Caterham CT01

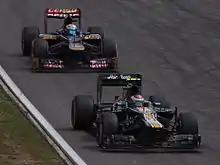
Petrov at the showing that the car could regularly fight for position with the Toro Rossos.

At the round in Hockenheim, the team had again brought additional updates to the car after Britain, but the practice sessions were run in similar conditions. The cars managed to qualify in their usual 19th and 20th grid slots with Kovalainen ahead of Petrov again, but due to grid place penalties, Kovalainen was moved up three places into 16th while Petrov moved two places into 18th. At the start of the race, small contact between Bruno Senna and Felipe Massa caused bits of carbon fibre to fly all over the place causing Kovalainen to drive wide off the first corner deep into the run off area leaving him far down the field when he rejoined. Petrov finished in 16th as he managed to keep both the Williams of Senna and the Lotus of Romain Grosjean at bay while Kovalainen finished a further lap down in 19th. For the , the team once again put the cars on the tenth row of the grid but Kovalainen showed pace with the car as he only qualified just under four tenths of a second down on Ricciardo in 19th position with Petrov behind him in 20th by over half a second after finding traffic on his flying lap. After a tough race battling with the Toro Rossos and often racing ahead of the pair throughout, Kovalainen eventually brought the car home just behind Vergne and Ricciardo in 17th position, beating Petrov who finished 19th behind the Sauber of Kamui Kobayashi. They had both opted to use different strategies for the race with Kovalainen starting on the softer compound with Petrov on the medium tyre, which meant this was only the second time of the year where Kovalainen finished ahead of the Russian driver while they were both still running.